Combo guard

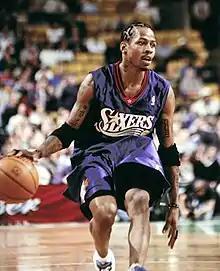

A combo guard is a basketball player who combines the attributes of a point guard (1) and shooting guard (2), but does not necessarily fit the standard description of either position. In men's basketball, such guards are usually within the 6' 3" (1.91 m) and 6' 5" (1.96 m) height range. Most combo guards tend to be between point and shooting guards in terms of height, although some possess the height of a point or shooting guard specifically which affects how each plays.